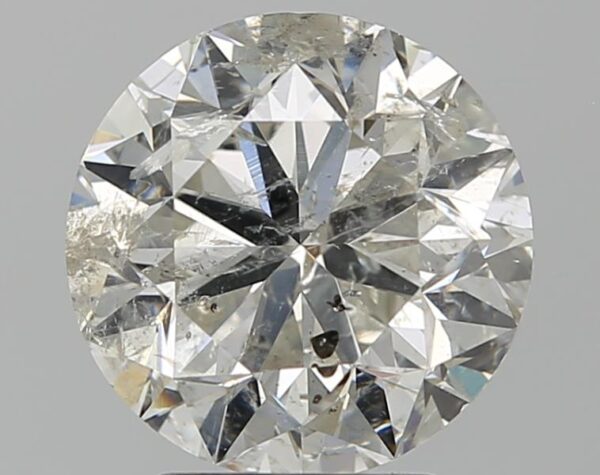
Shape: round
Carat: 3
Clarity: I2
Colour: H
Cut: GD
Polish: EX
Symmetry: GD
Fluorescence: N
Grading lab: NONCERT
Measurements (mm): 8.907 x 8.969 x 5.775